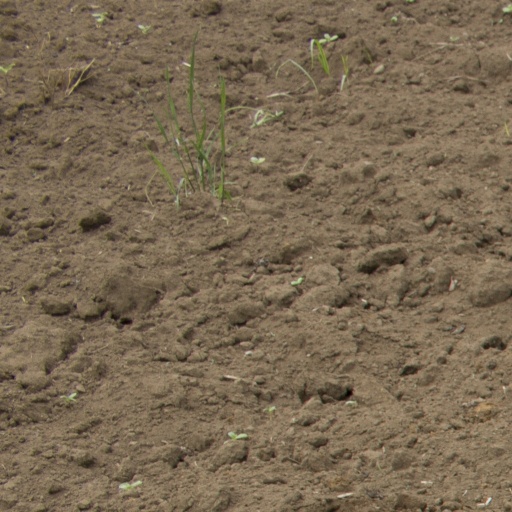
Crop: Jerusalem artichoke